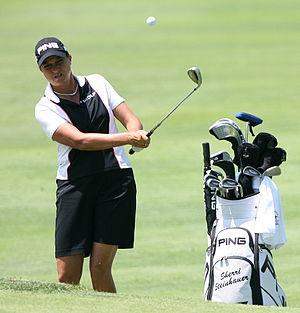
Sherri Steinhauer, née le 27 décembre 1962 à Madison, est une golfeuse américaine.